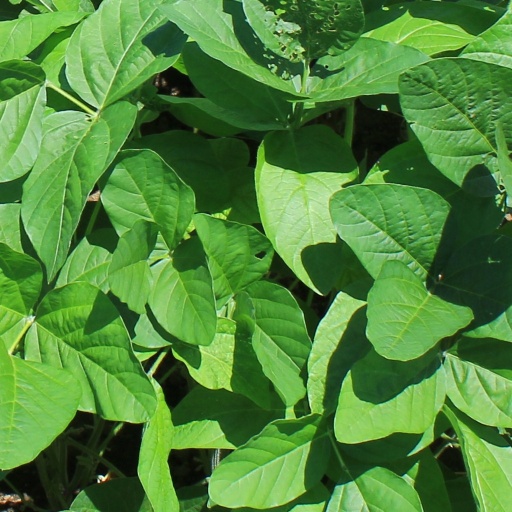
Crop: soybean